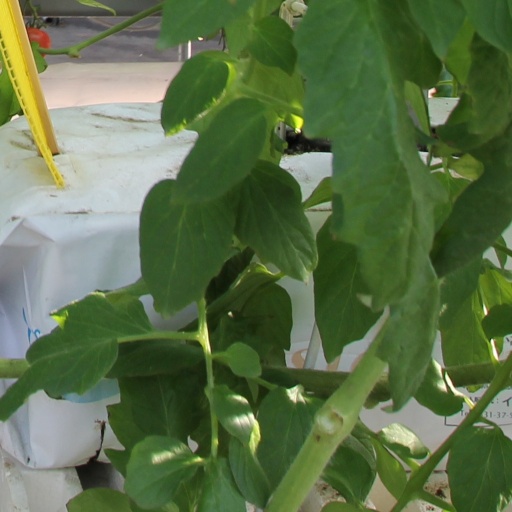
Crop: tomato